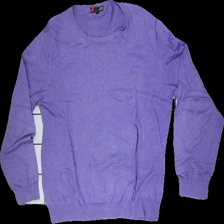
View: front
Type: Sweater
Category: Men
Brand: Dressman
Colors: Purple
Material: 100% cotton
Cut: Regular, C-collar
Size: L
Stains: Minor
Price range: <50
Recommended usage: Recycle